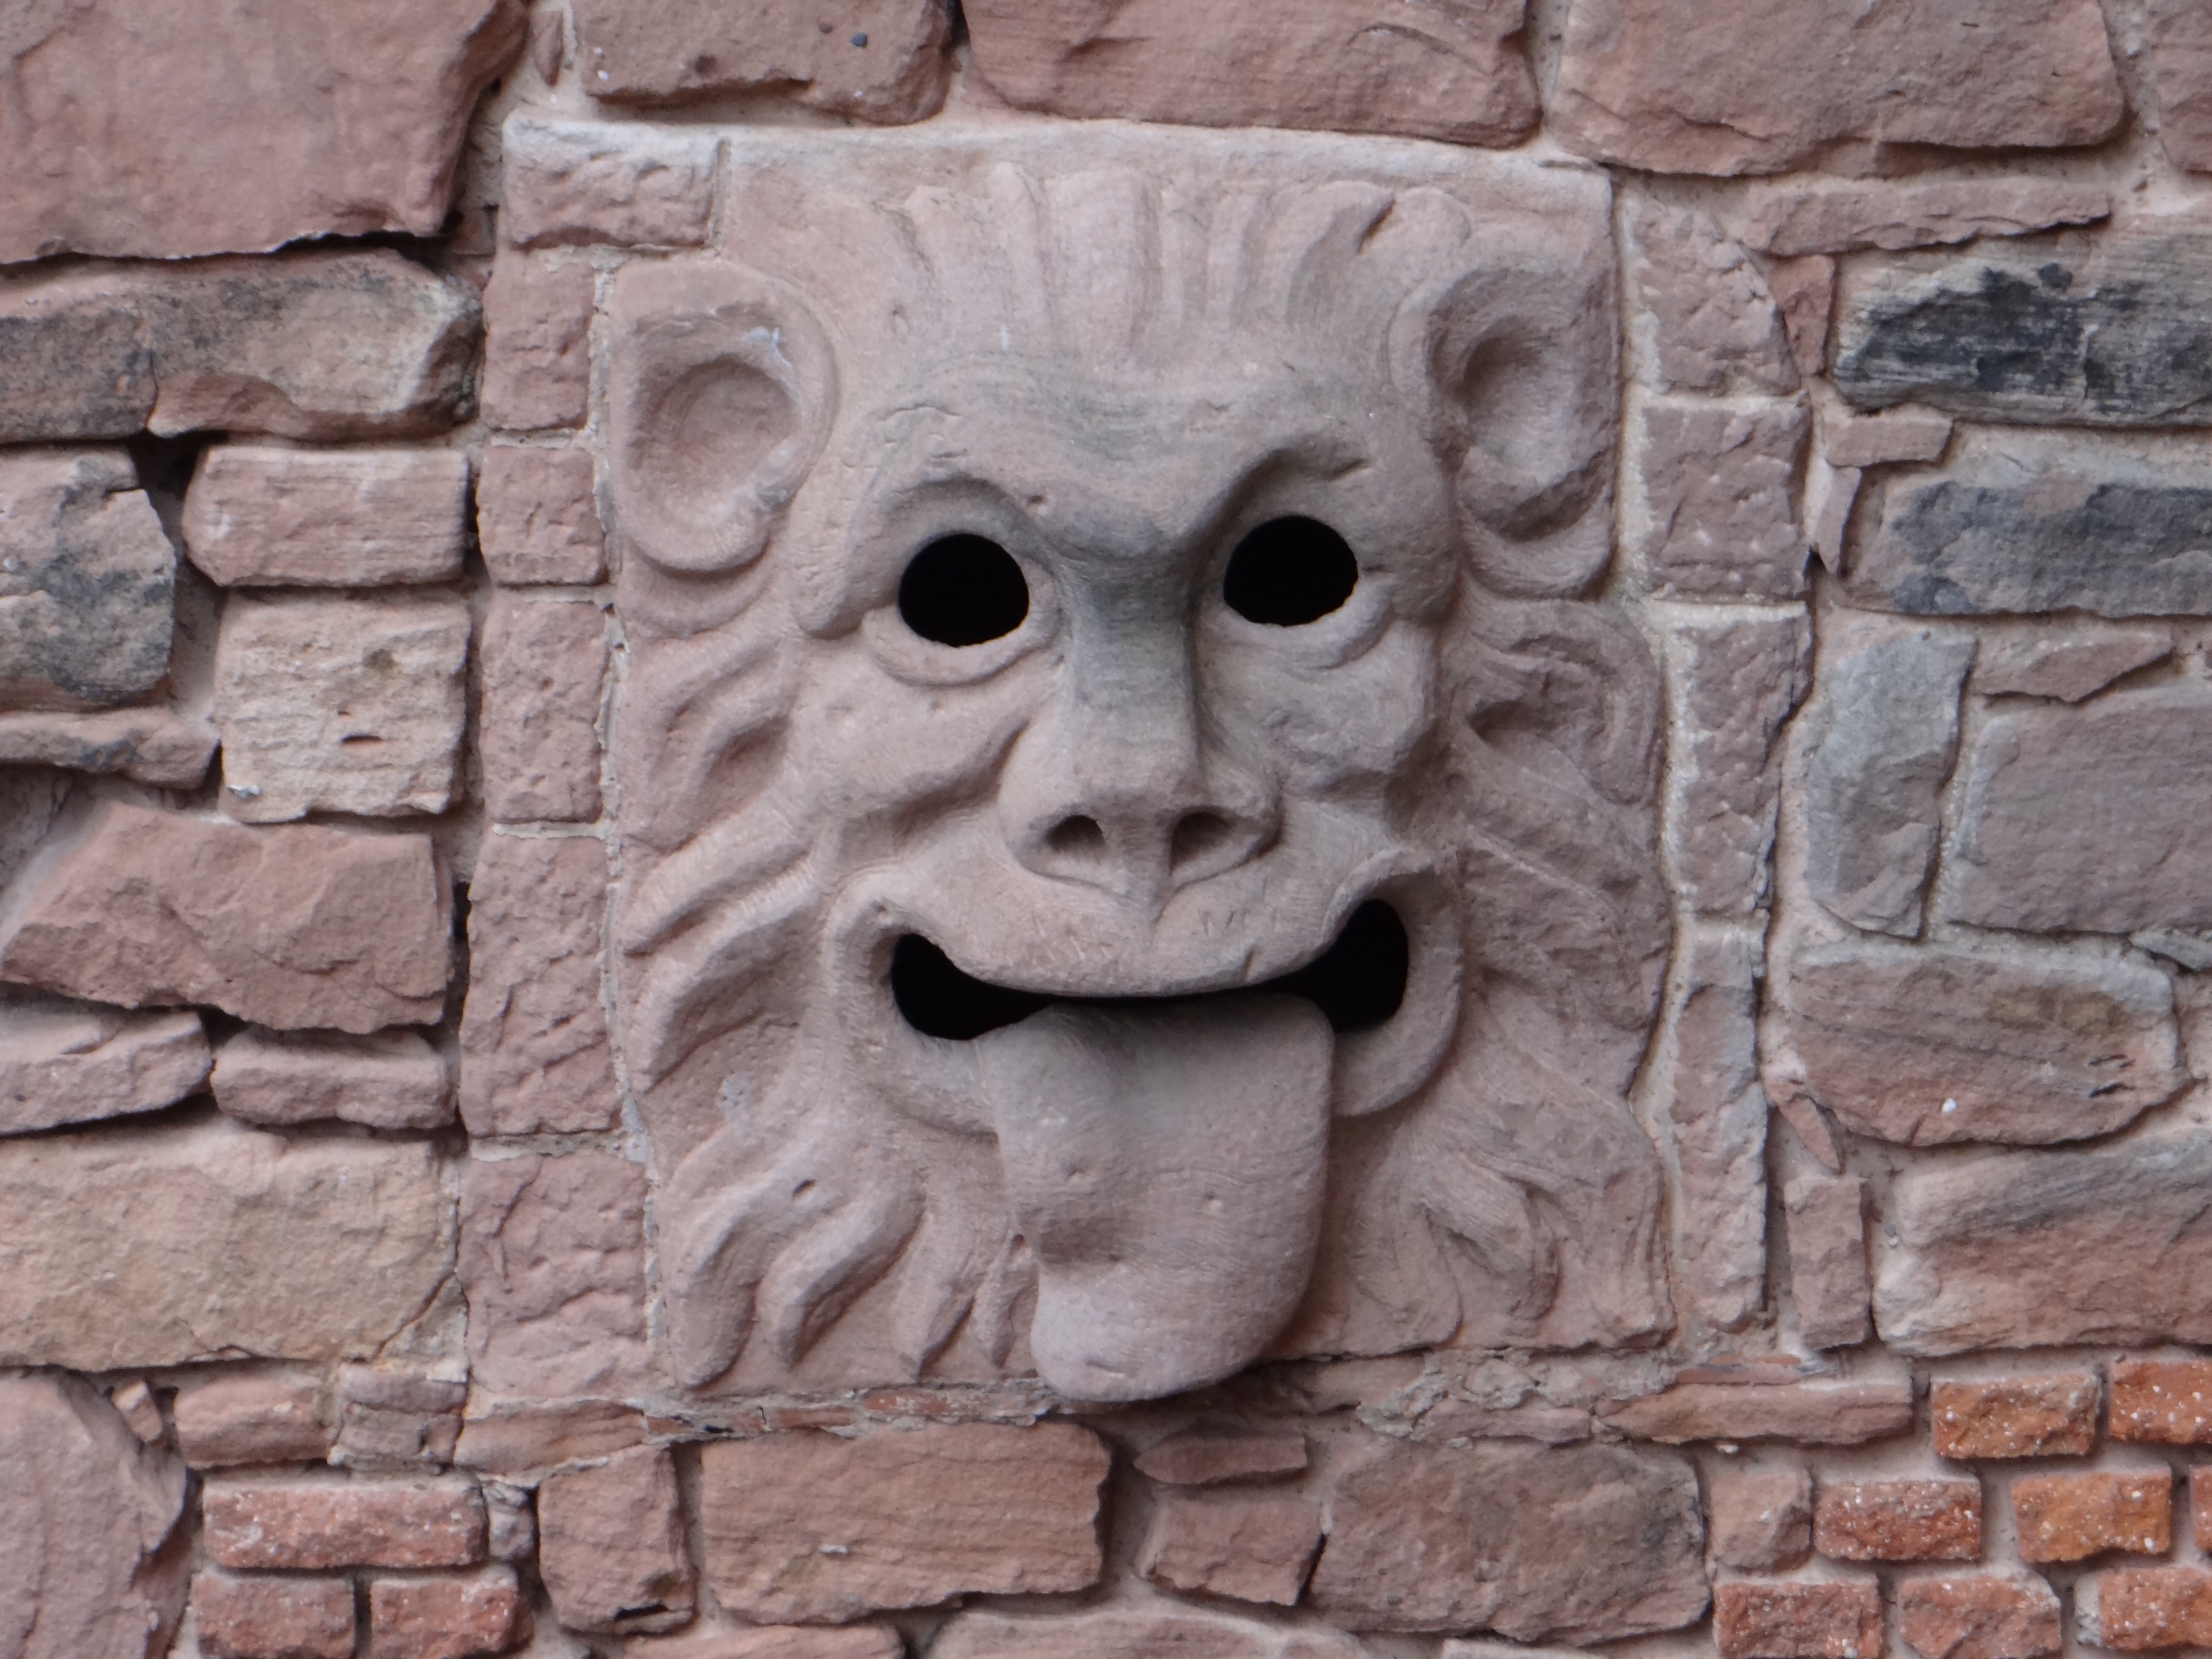
rock, architecture, wall, monument, village, france, statue, castle, ruin, door, gargoyle, sculpture, art, figure, temple, funny, pierre, heritage, carving, relief, former, language, alsace, vosges, fitting, stele, archaeological site, middle age, stone carving, haut koenigsbourg, pink sandstone, ancient history, maya civilization, aut koenigsbourg